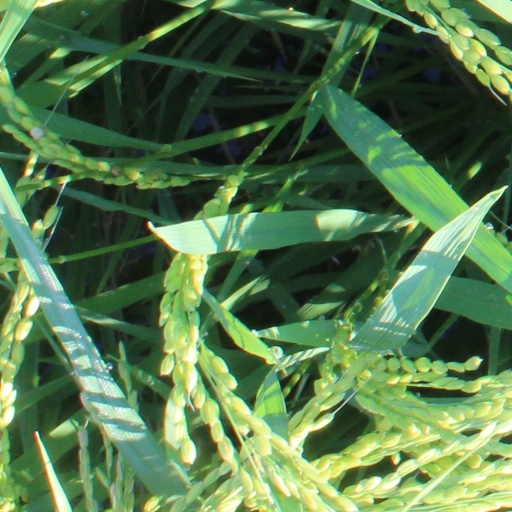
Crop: rice